Jon Favreau

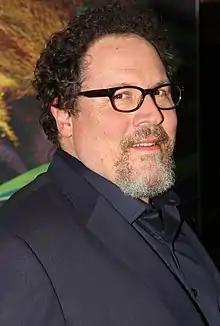
Favreau in 2016

Jonathan Kolia Favreau (born October 19, 1966) is an American actor and filmmaker. As an actor, Favreau has appeared in films such as "Rudy" (1993), "PCU" (1994), "Swingers" (1996), "Very Bad Things" (1998), "Deep Impact" (1998), "The Replacements" (2000), "Daredevil" (2003), "The Break-Up" (2006), "Four Christmases" (2008), "Couples Retreat" (2009), "I Love You, Man" (2009), "People Like Us" (2012), "The Wolf of Wall Street" (2013), and "Chef" (2014).